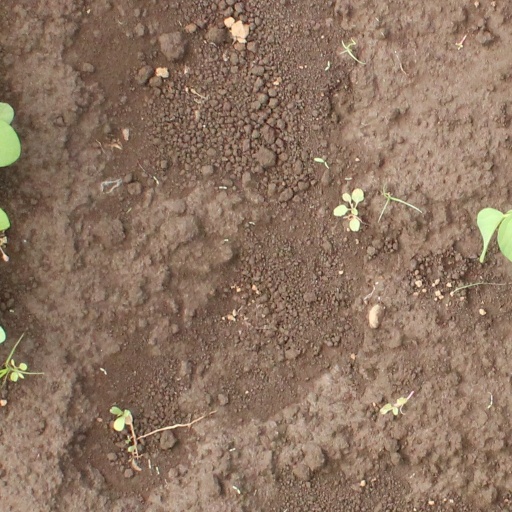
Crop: soybean